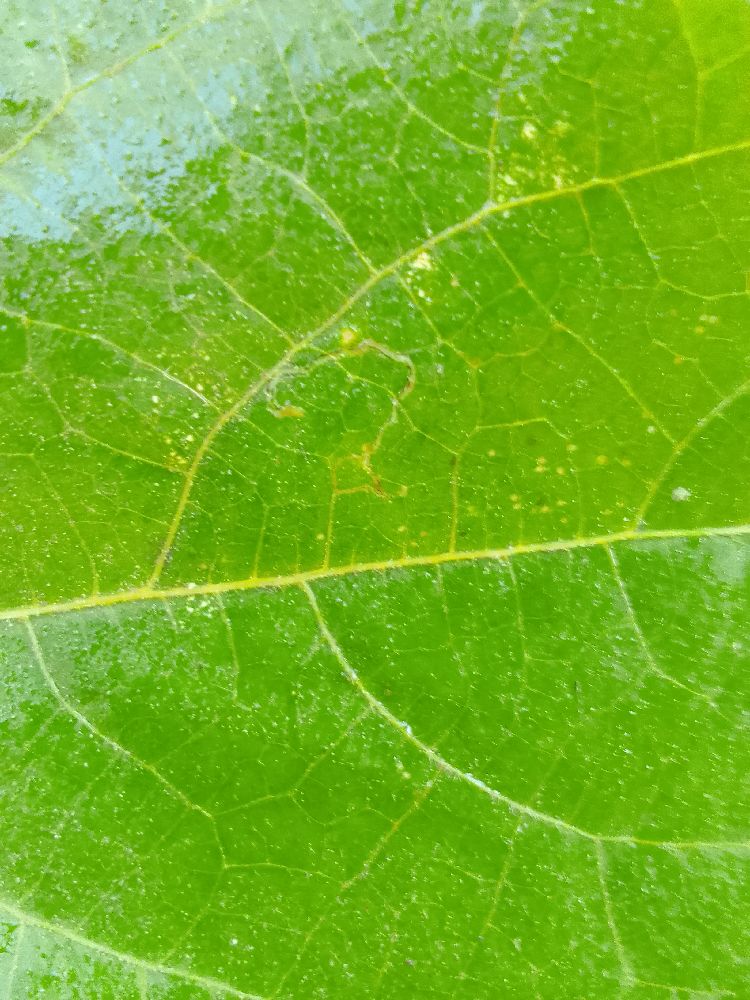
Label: healthy